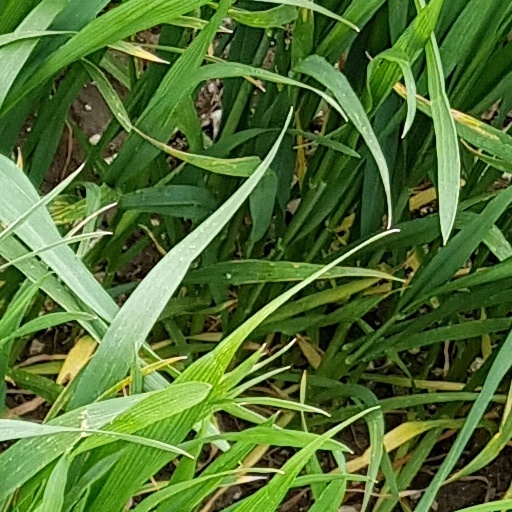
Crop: wheat